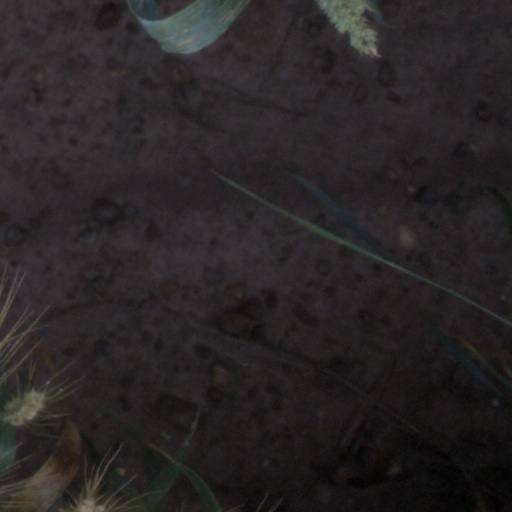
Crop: wheat